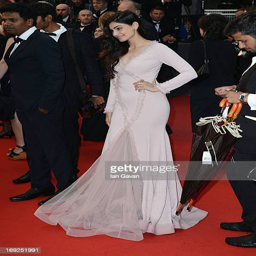
actor attends the premiere during festival